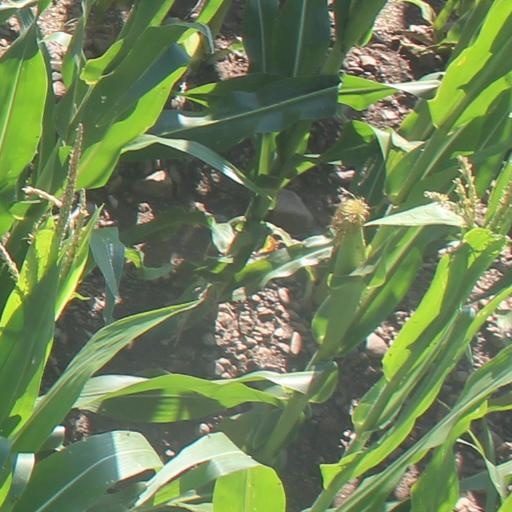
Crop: maize; corn